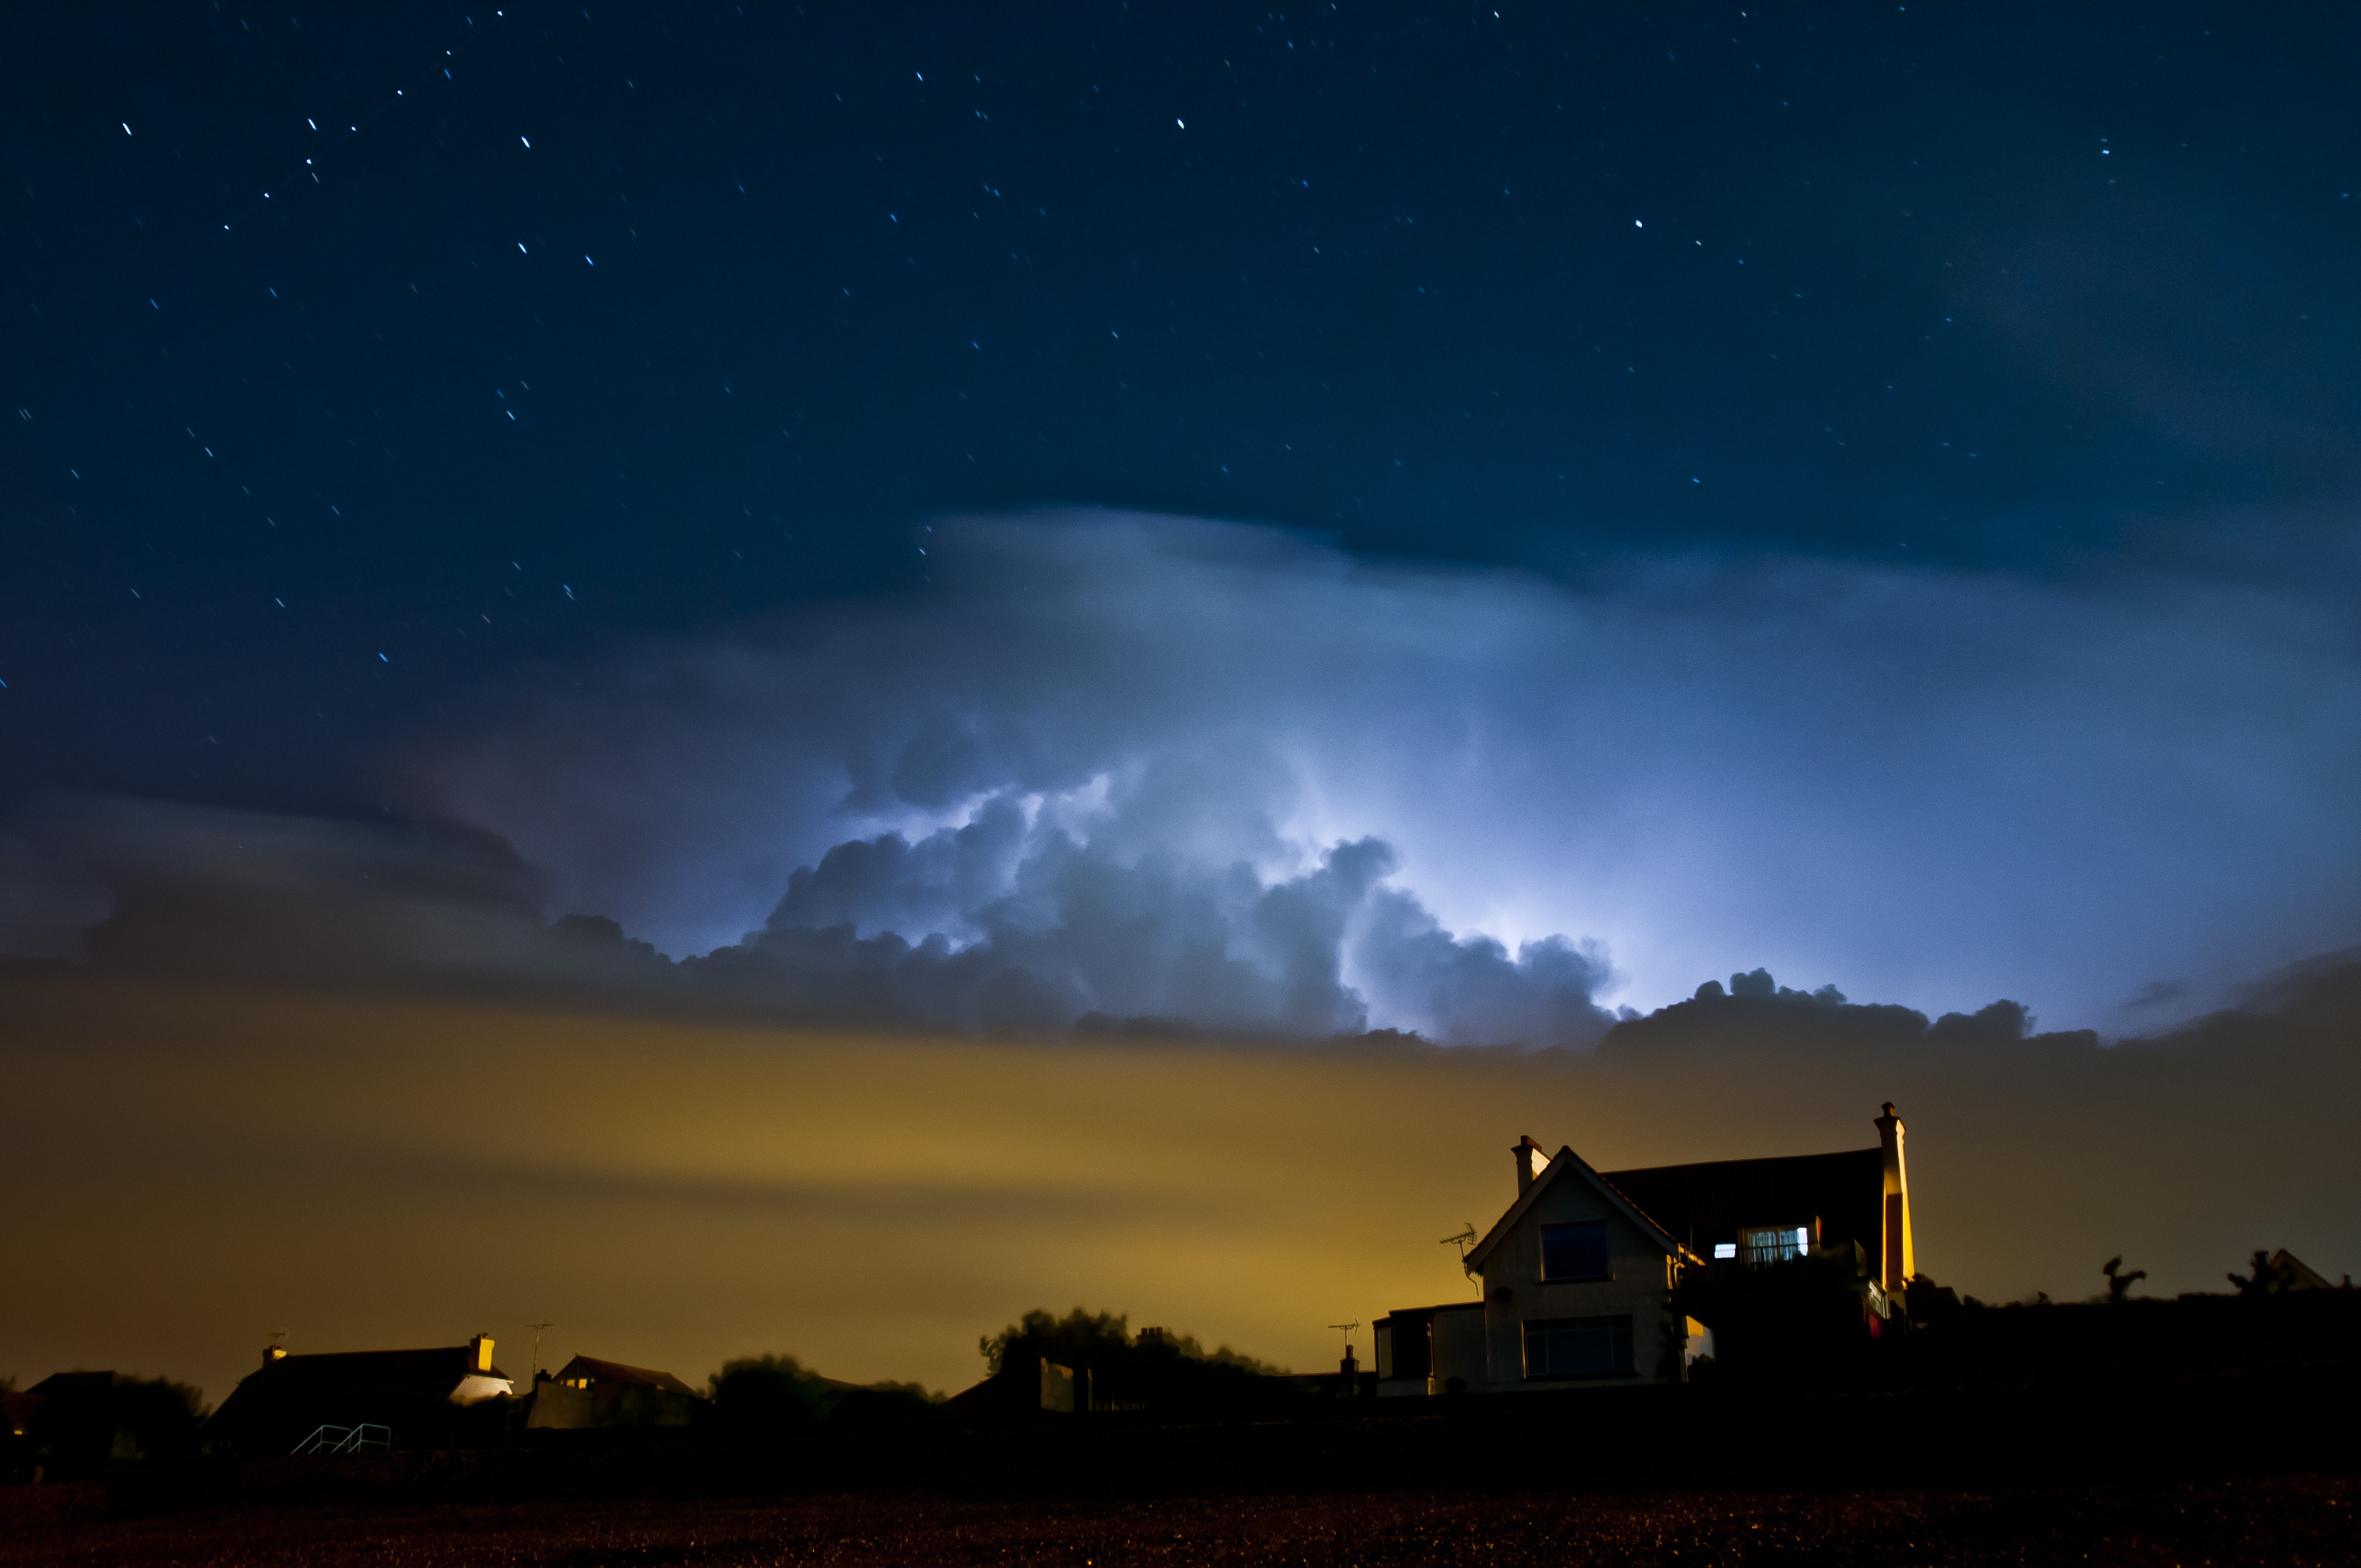
landscape, nature, horizon, cloud, sky, night, dawn, atmosphere, dark, dusk, environment, evening, weather, storm, shadow, darkness, season, clouds, thunderstorm, dramatic, storm clouds